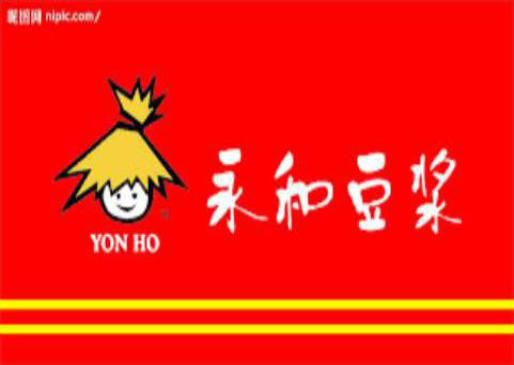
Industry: Food